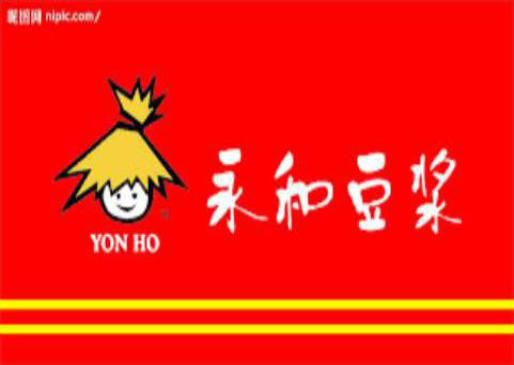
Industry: Food